DNA fragmentation

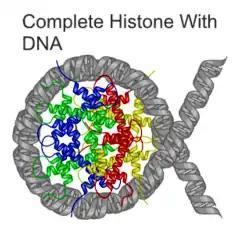
A nucleosome, consisting of DNA (grey) wrapped around a histone tetramer (coloured). In apoptotic DNA fragmentation, the DNA is cleaved in the internucleosomal linker region, which is the part of the DNA "not" wrapped around the histones.

CAD cleaves the DNA at the internucleosomal linker sites between the nucleosomes, protein-containing structures that occur in chromatin at ~180-bp intervals. This is because the DNA is normally tightly wrapped around histones, the core proteins of the nucleosomes. The linker sites are the only parts of the DNA strand that are exposed and thus accessible to CAD.